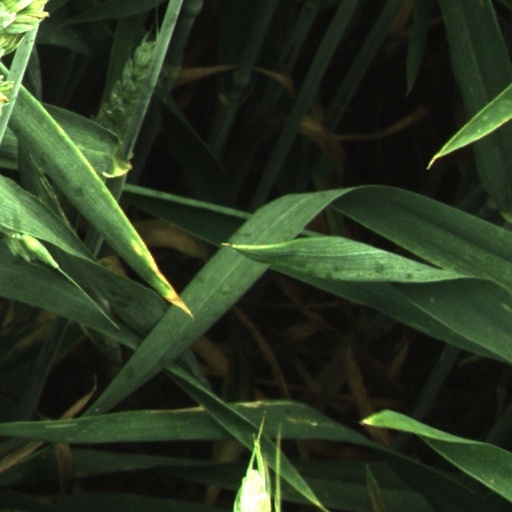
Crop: wheat